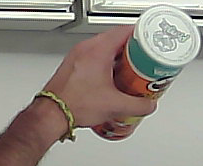
Product: pringles_paprika